Bangkok Noi district

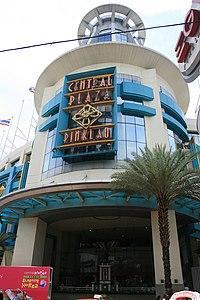
Central Pinklao shopping mall

The only major shopping center is Central Plaza Pinklao with a Central Department Store on Borommaratchachonnani Road. Across the street from Central Pinklao is Major Cineplex. The multiplex cinema, which is actually in Bang Phlat District, is surrounded by many small shops selling low-cost clothes and other fashion items.